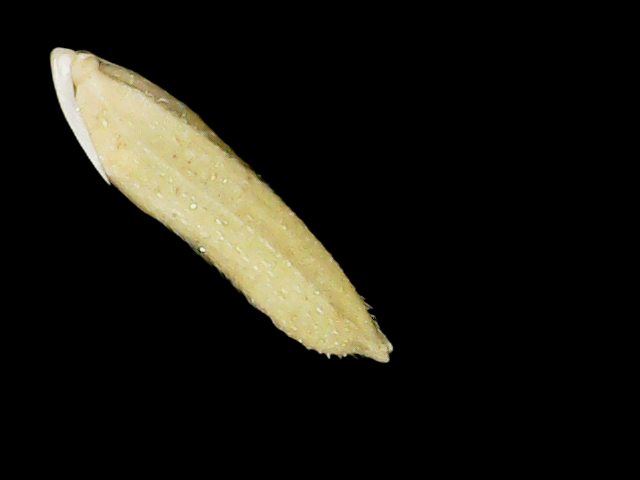
Rice variety: Binadhan20